Lauriacum

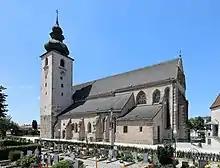
Basilica of St. Lawrence

Between 1960 and 1966 archaeological excavations were used to open walls of Roman predecessors (dated from 180 AD). The first Christian church (4th–5th century) and other church buildings from the first millennium were also excavated. The town's present church is Gothic and was built around 1300.